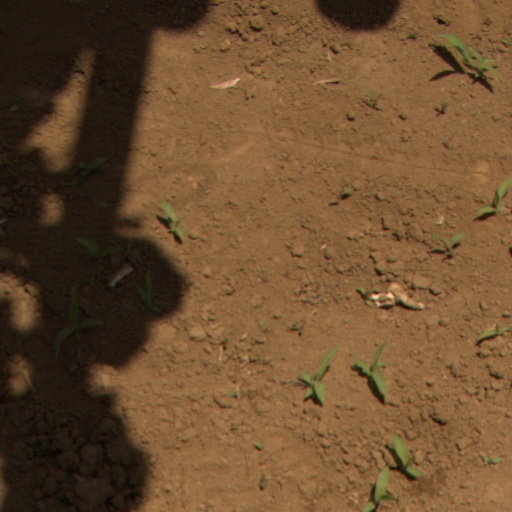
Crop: Jerusalem artichoke